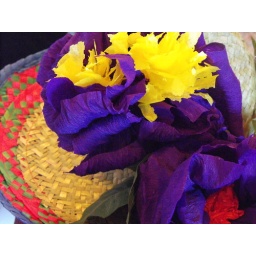
The hat I won in the door prize